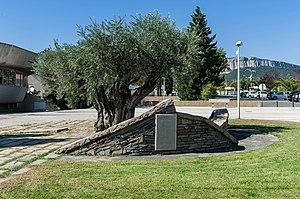
Monument aux morts - Archives départementales de l’Hérault - FRAD034-2637W-Saint-Mathieu-de-Treviers-00002
Saint-Mathieu-de-Tréviers est une commune française située dans le département de l'Hérault en région Occitanie.